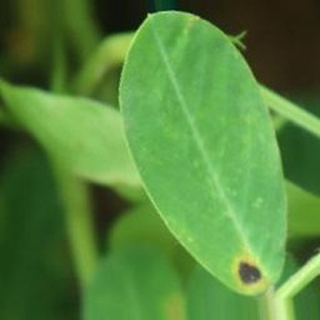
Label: groundnut_early_leaf_spot